Peter Baláž (Esperantist)

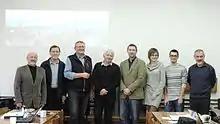
Local Congress Committee of World Congress of Esperanto 2016 (Nitra, Slovakia). Peter Baláž (fifth from left) is its president.

In 2007 he led test Esperanto summer school "Slava Esperanto-Studado" ("Slavic Esperanto Study" - SES). The original idea, in which Peter participated, was an event touring though various Slavic countries and providing to its participants courses of Esperanto language and Slavic culture. But the next year Peter changed the spirit of the event and made it a physical meeting of "lernu!" users. Accordingly, the organising organisations was "lernu!", E@I (as provider of "lernu!") and Slovak Esperanto Youth and the name was changed to Summer Esperanto Study, the abbreviation is still “SES”. Since that SES occurred every year in Slovakia and in 2014 additionally in Russia. Peter was the main organiser of all SESes.